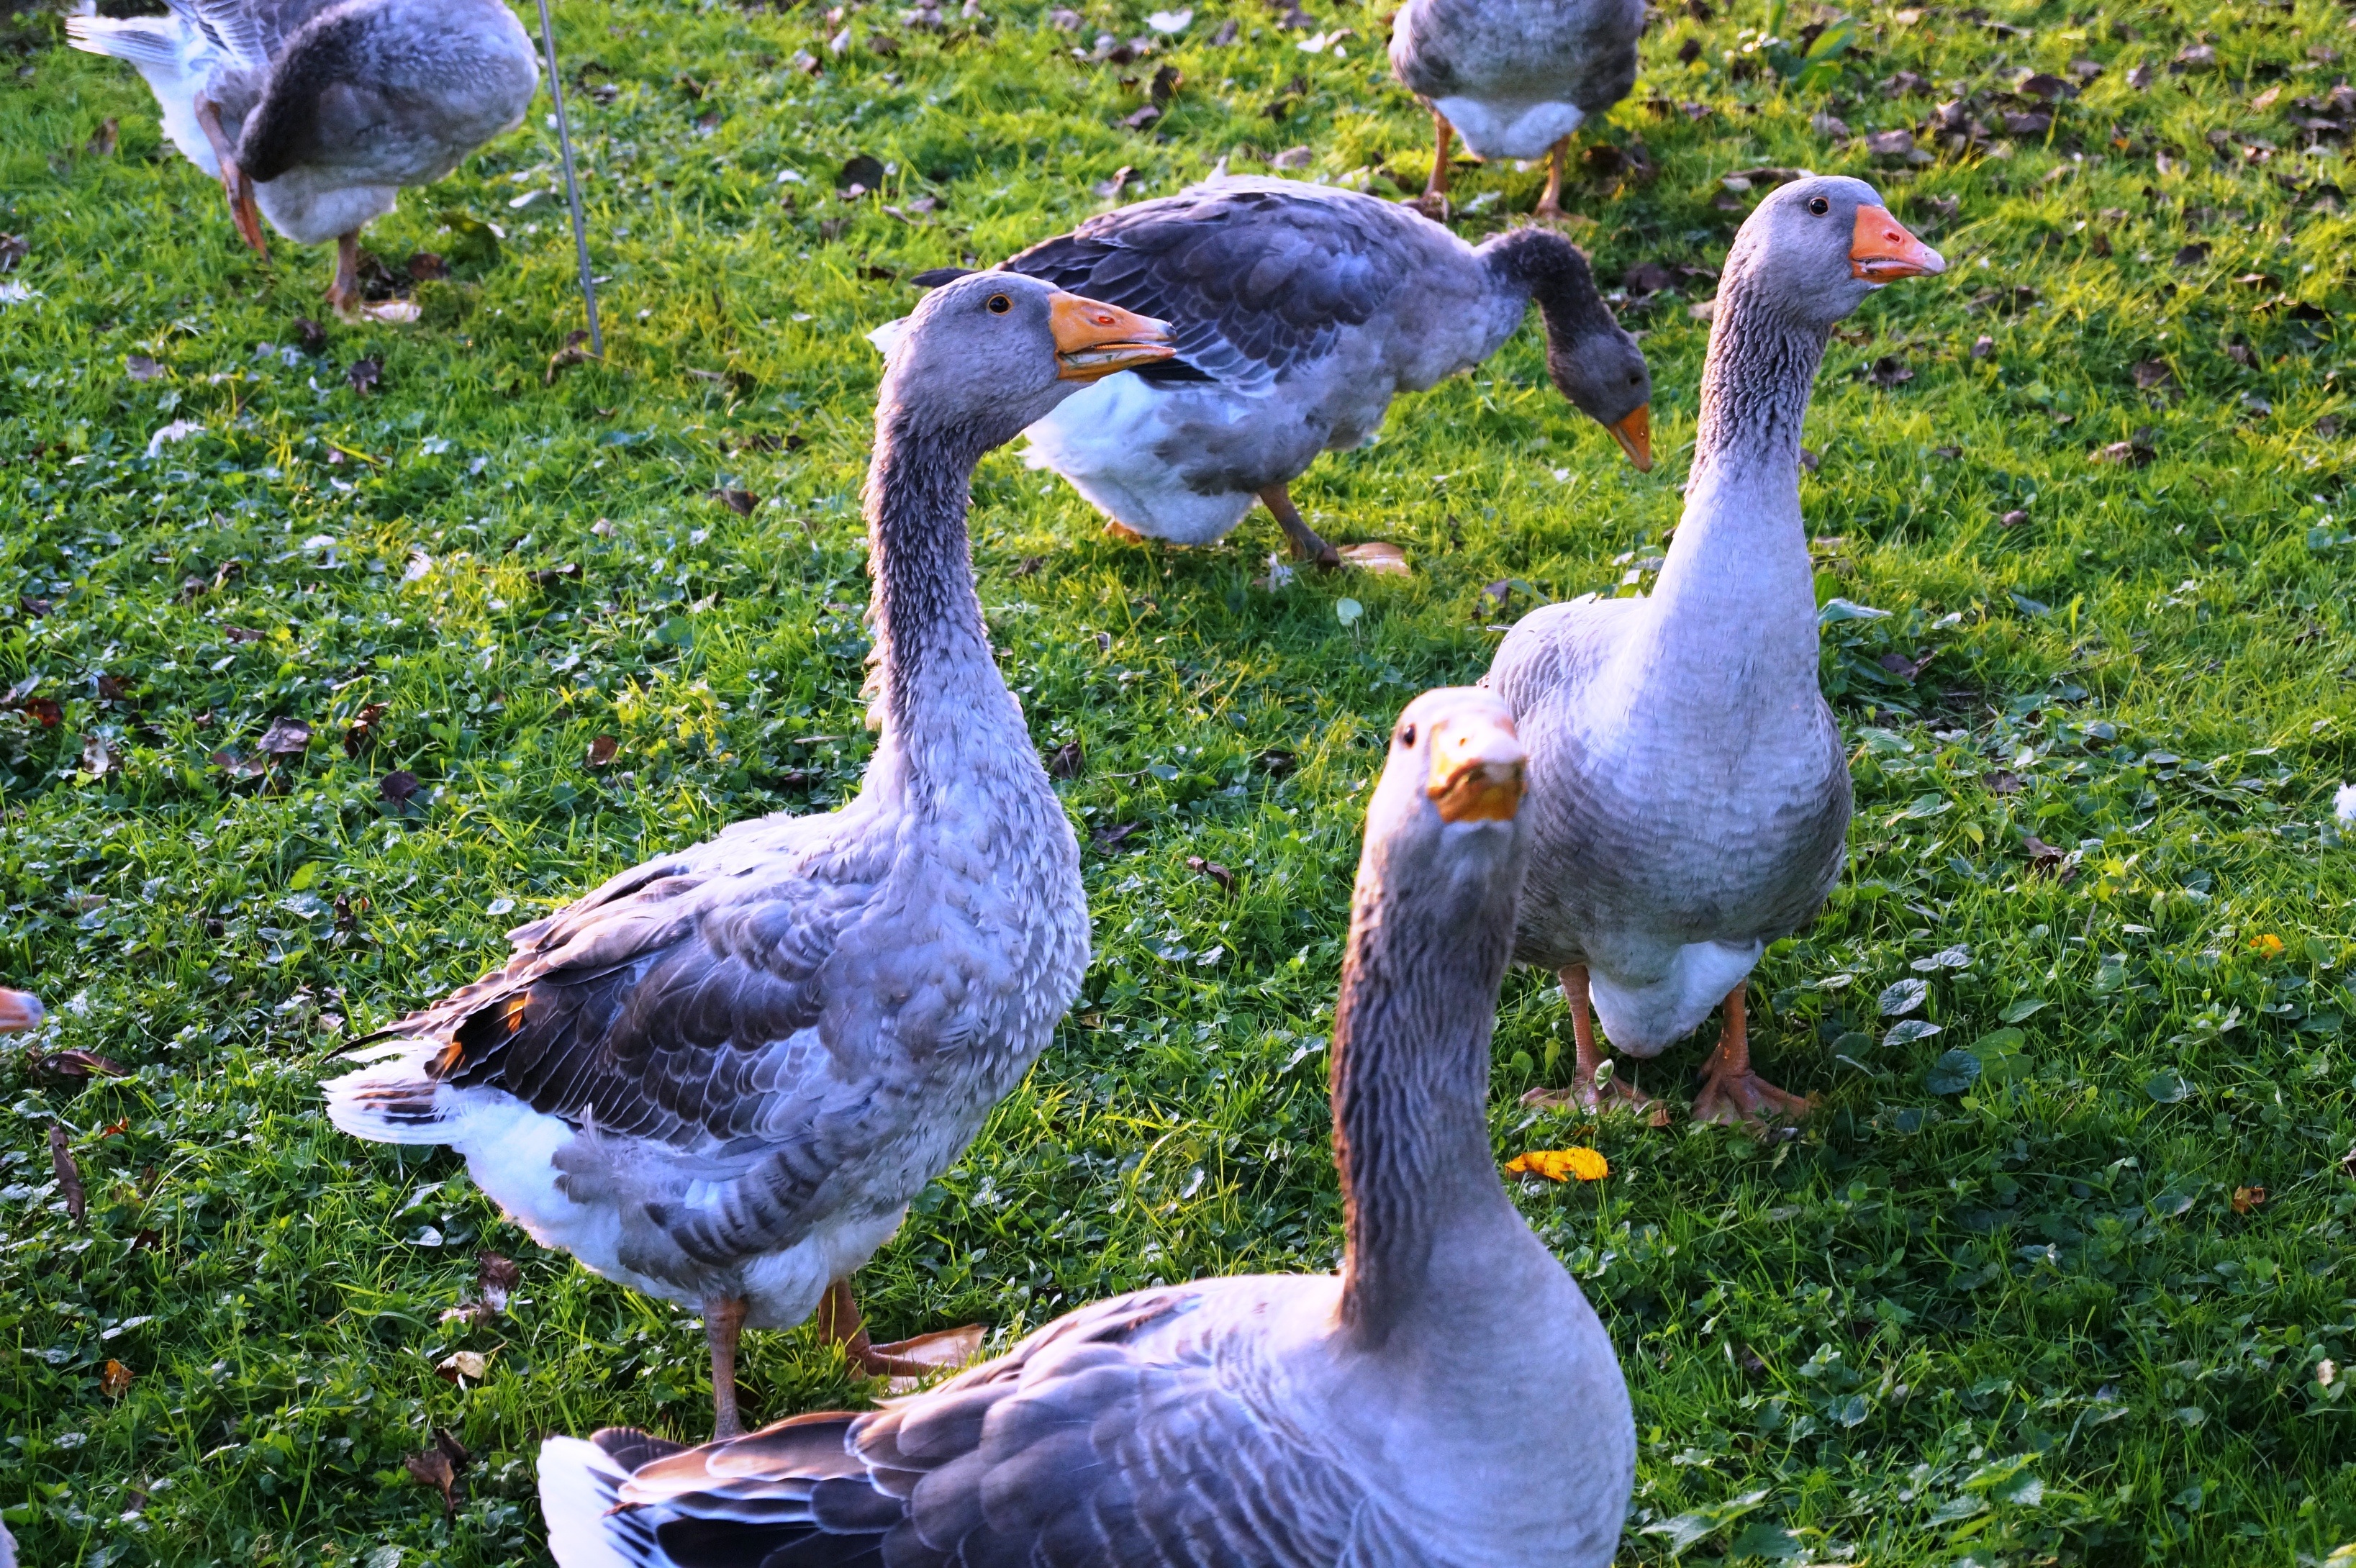
bird, animal, wildlife, beak, autumn, fowl, fauna, poultry, duck, goose, vertebrate, waterfowl, water bird, wildlife photography, goose meadow, ducks geese and swans